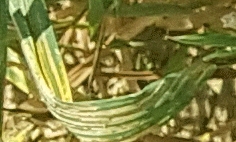
Label: Wheat___Yellow_Rust